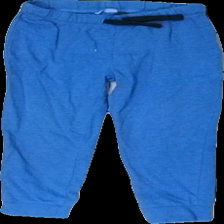
View: front
Type: Trousers
Category: Children
Brand: Not in the list
Brand text on label: lupilu
Colors: Blue
Material: 60% cotton 40% polyester
Cut: Regular
Size: 98
Season: All
Damage location: top right
Price range: <50
Recommended usage: Export
Description: blå mjukisbyxor, mycket noppriga